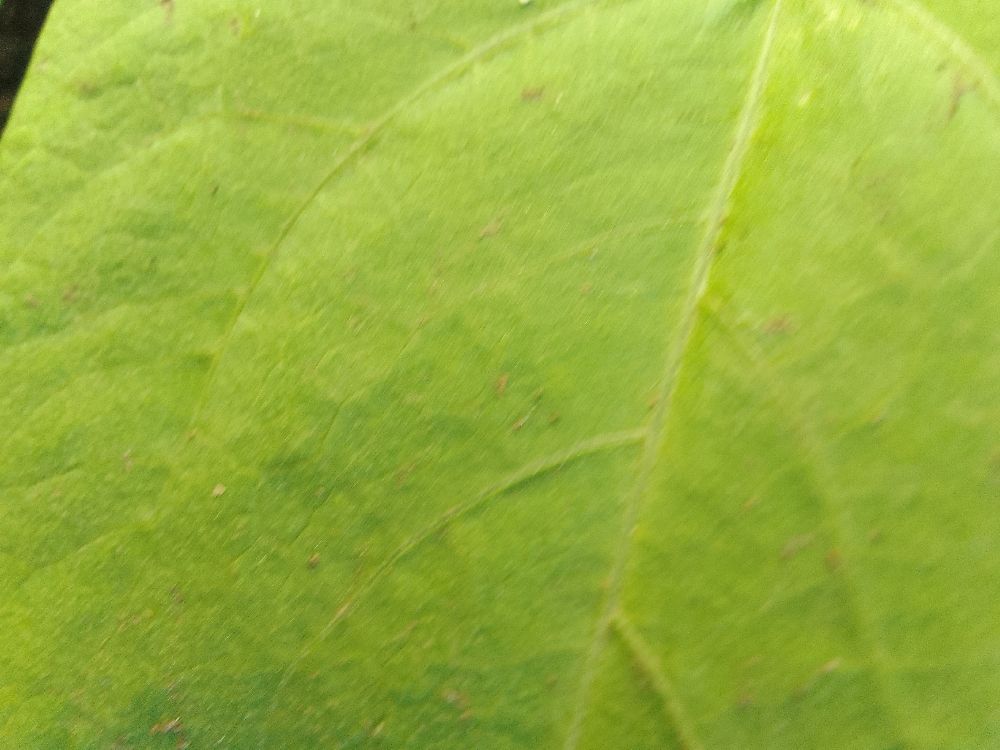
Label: healthy